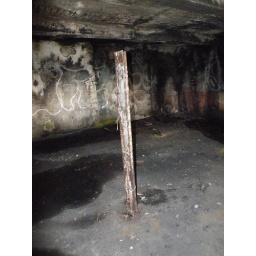
metal pole in the ground inside the store building. Not sure what it's purpose was for.